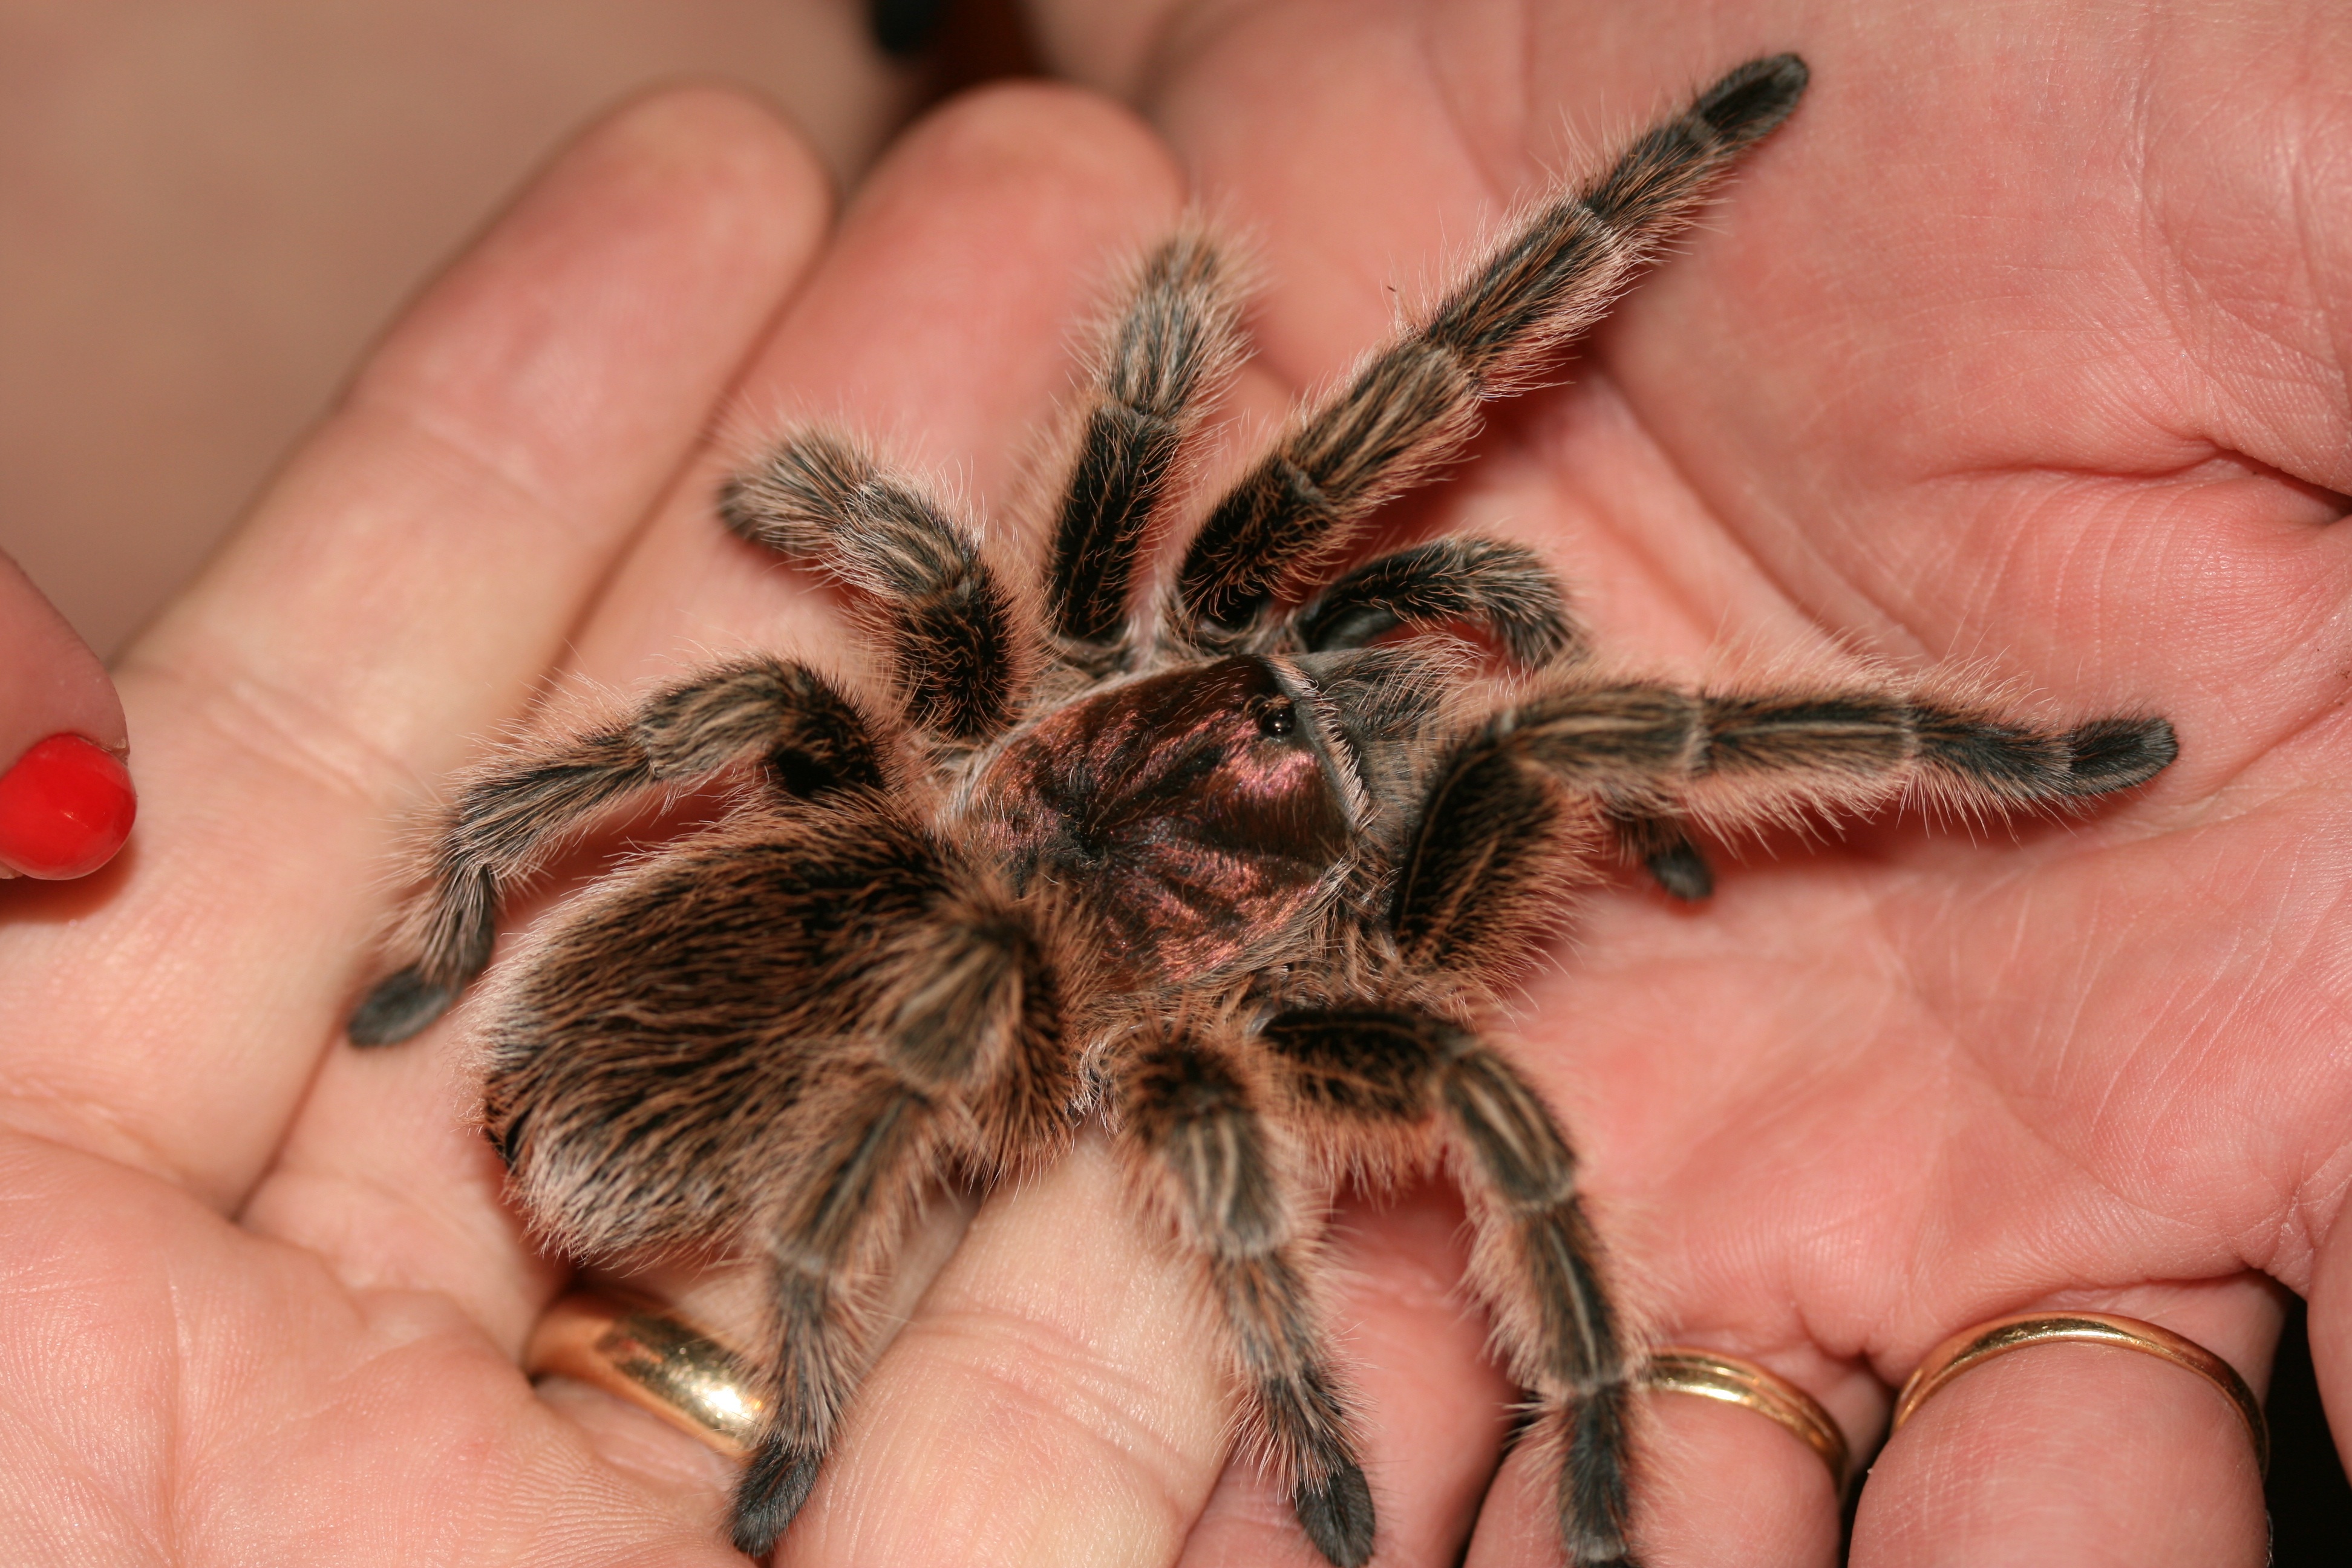
hand, nature, fauna, invertebrate, close up, spider, arachnid, large, tarantula, arthropod, wolf spider, araneus, rosie the tarantula